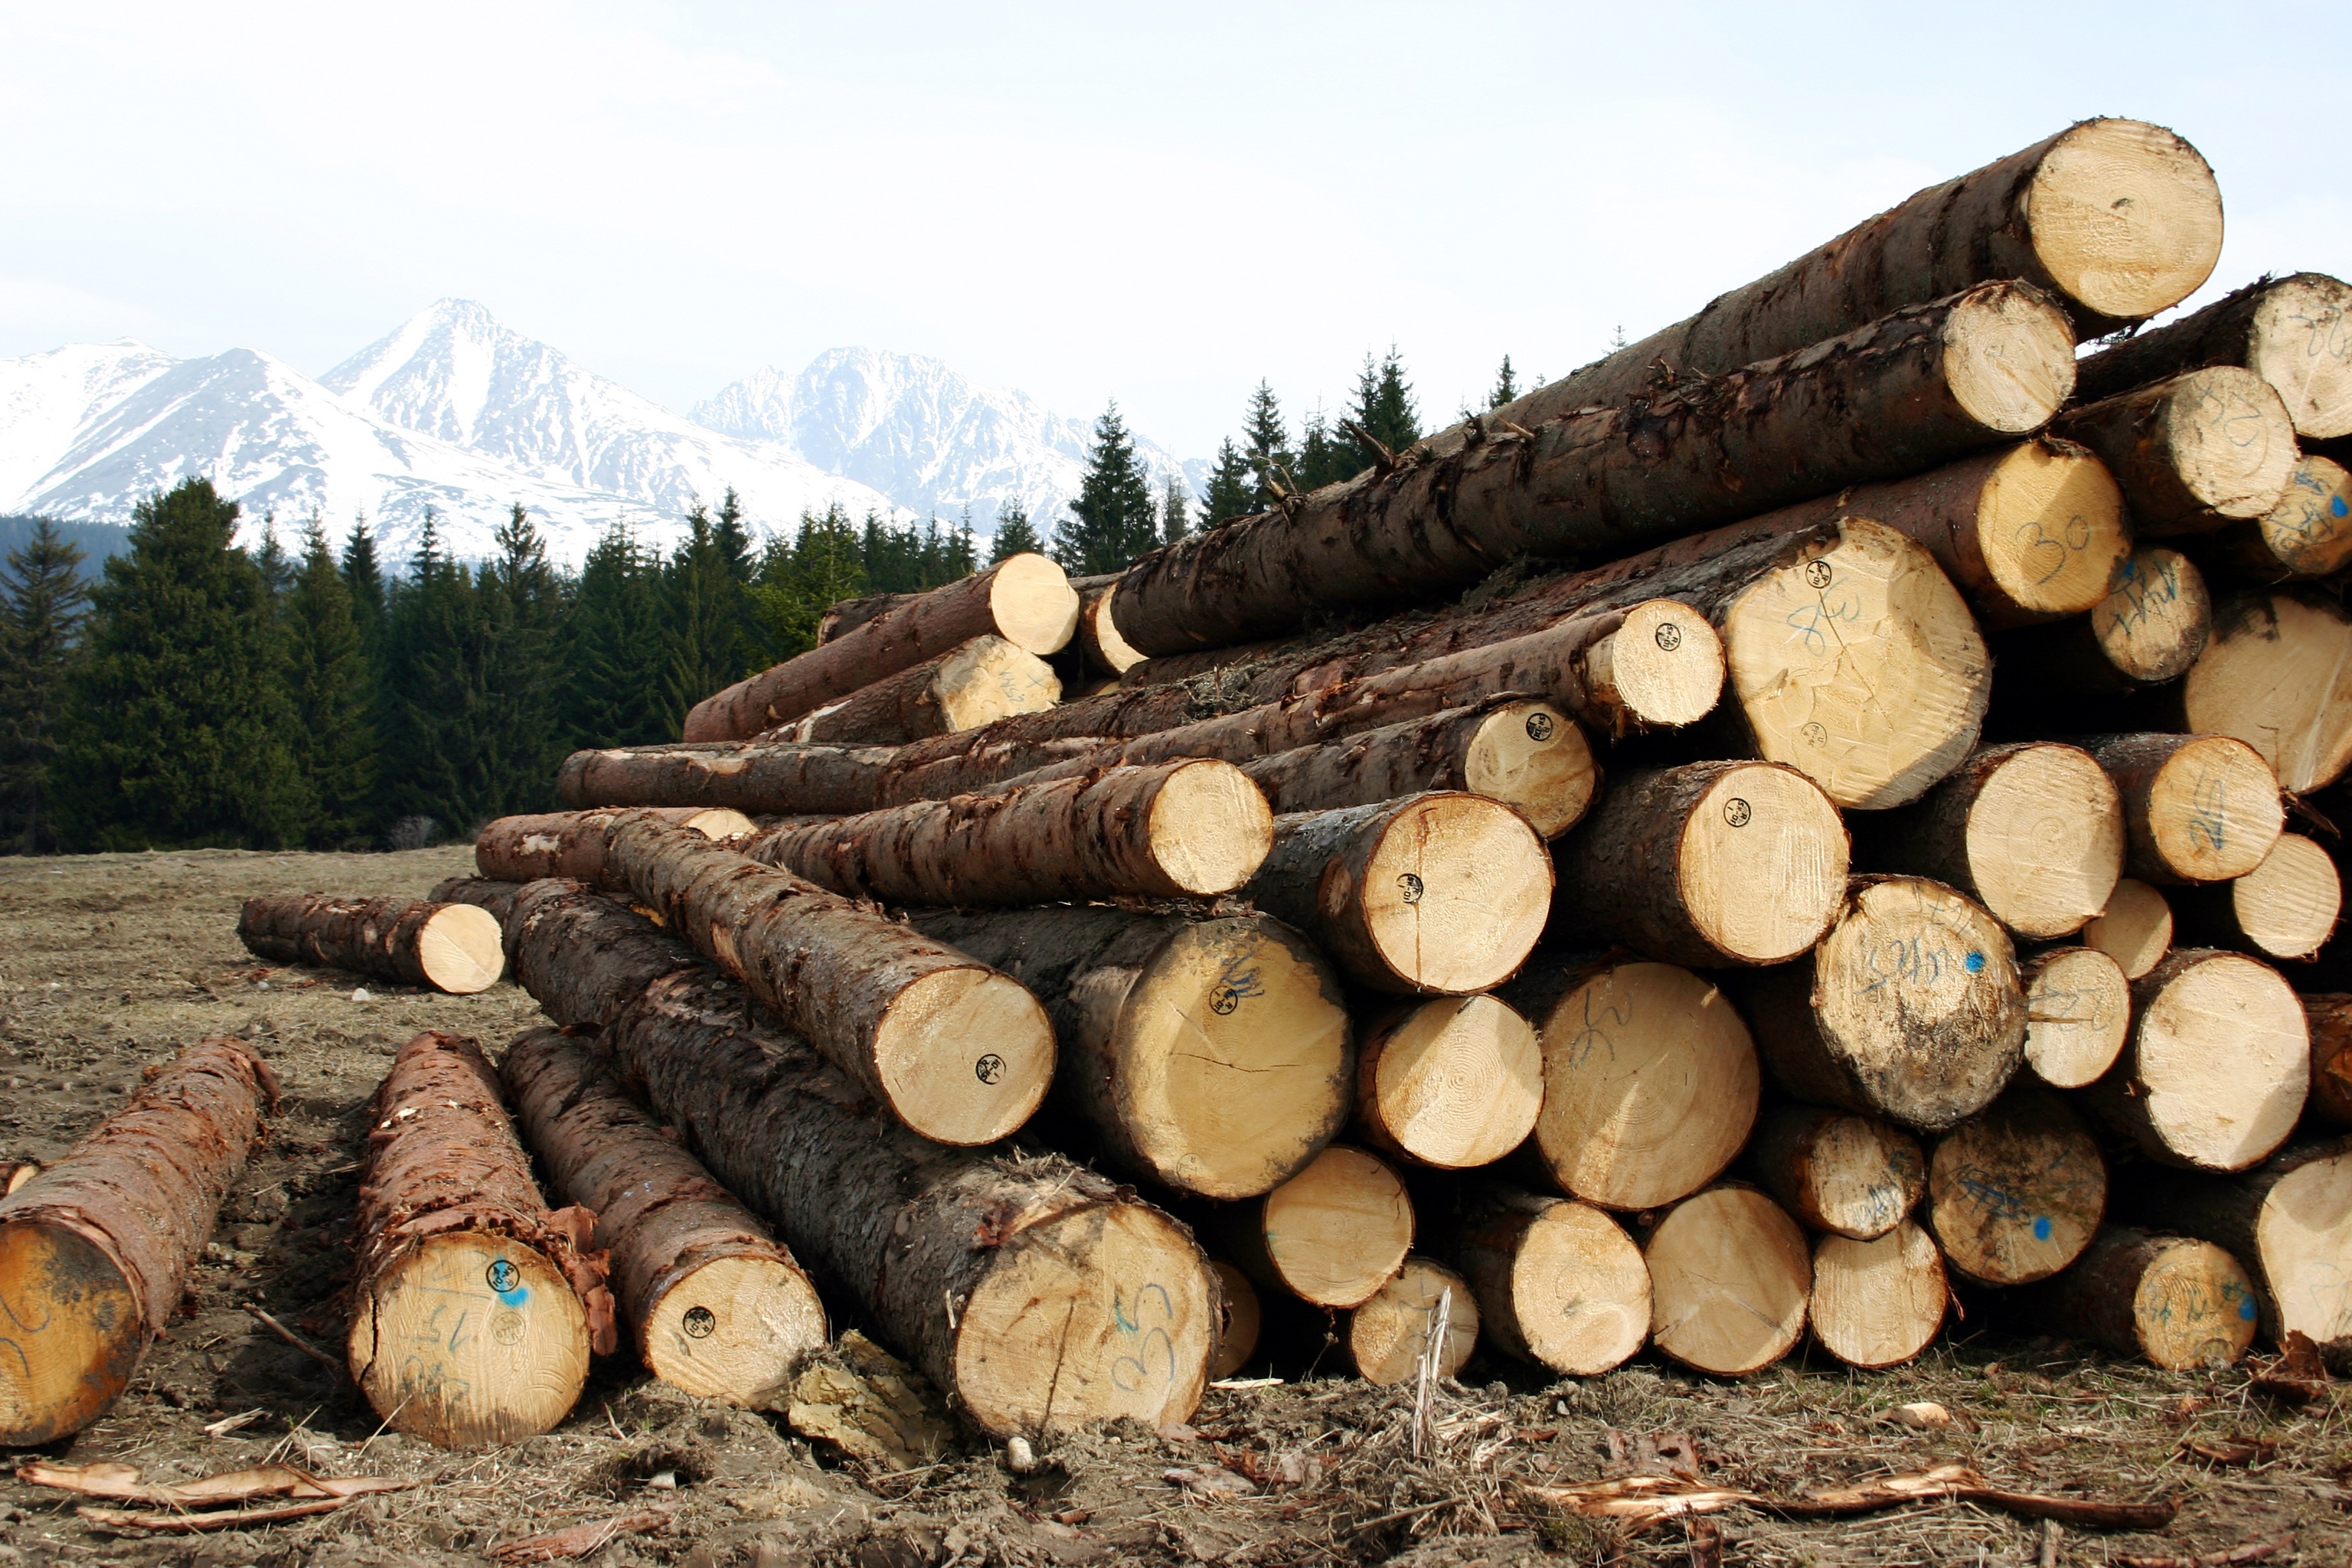
tree, snow, plant, wood, trunk, high, produce, autumn, soil, snowy, agriculture, lumber, logs, logging, tatry, wood chopping, felling, calamity, man made object, woody plant